Daniel Katz (politician)

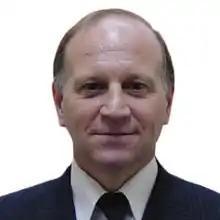
Daniel Katz

Victor Daniel Katz Jora known as Daniel Katz born in 1961, is an Argentine politician. He is a member of the Argentine Chamber of Deputies. He previously served as high-profile mayor of the city and beach resort of Mar del Plata in Buenos Aires Province.